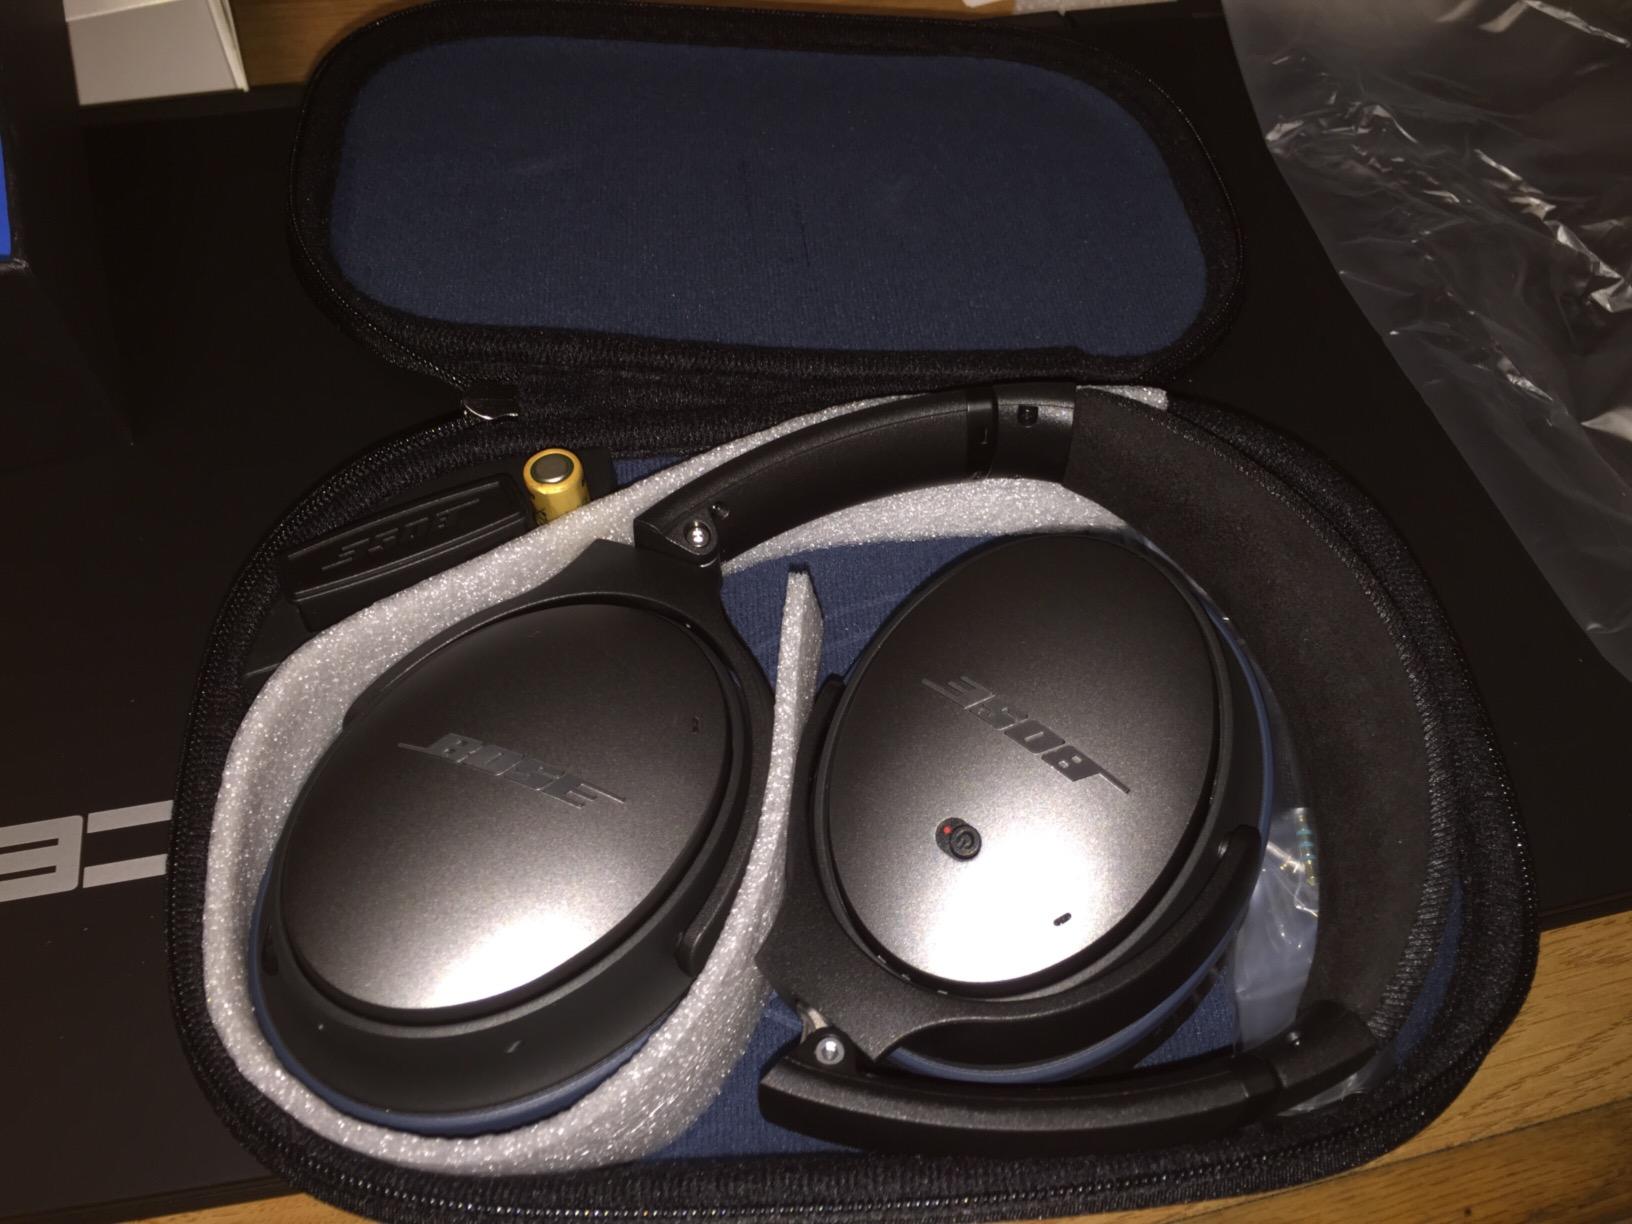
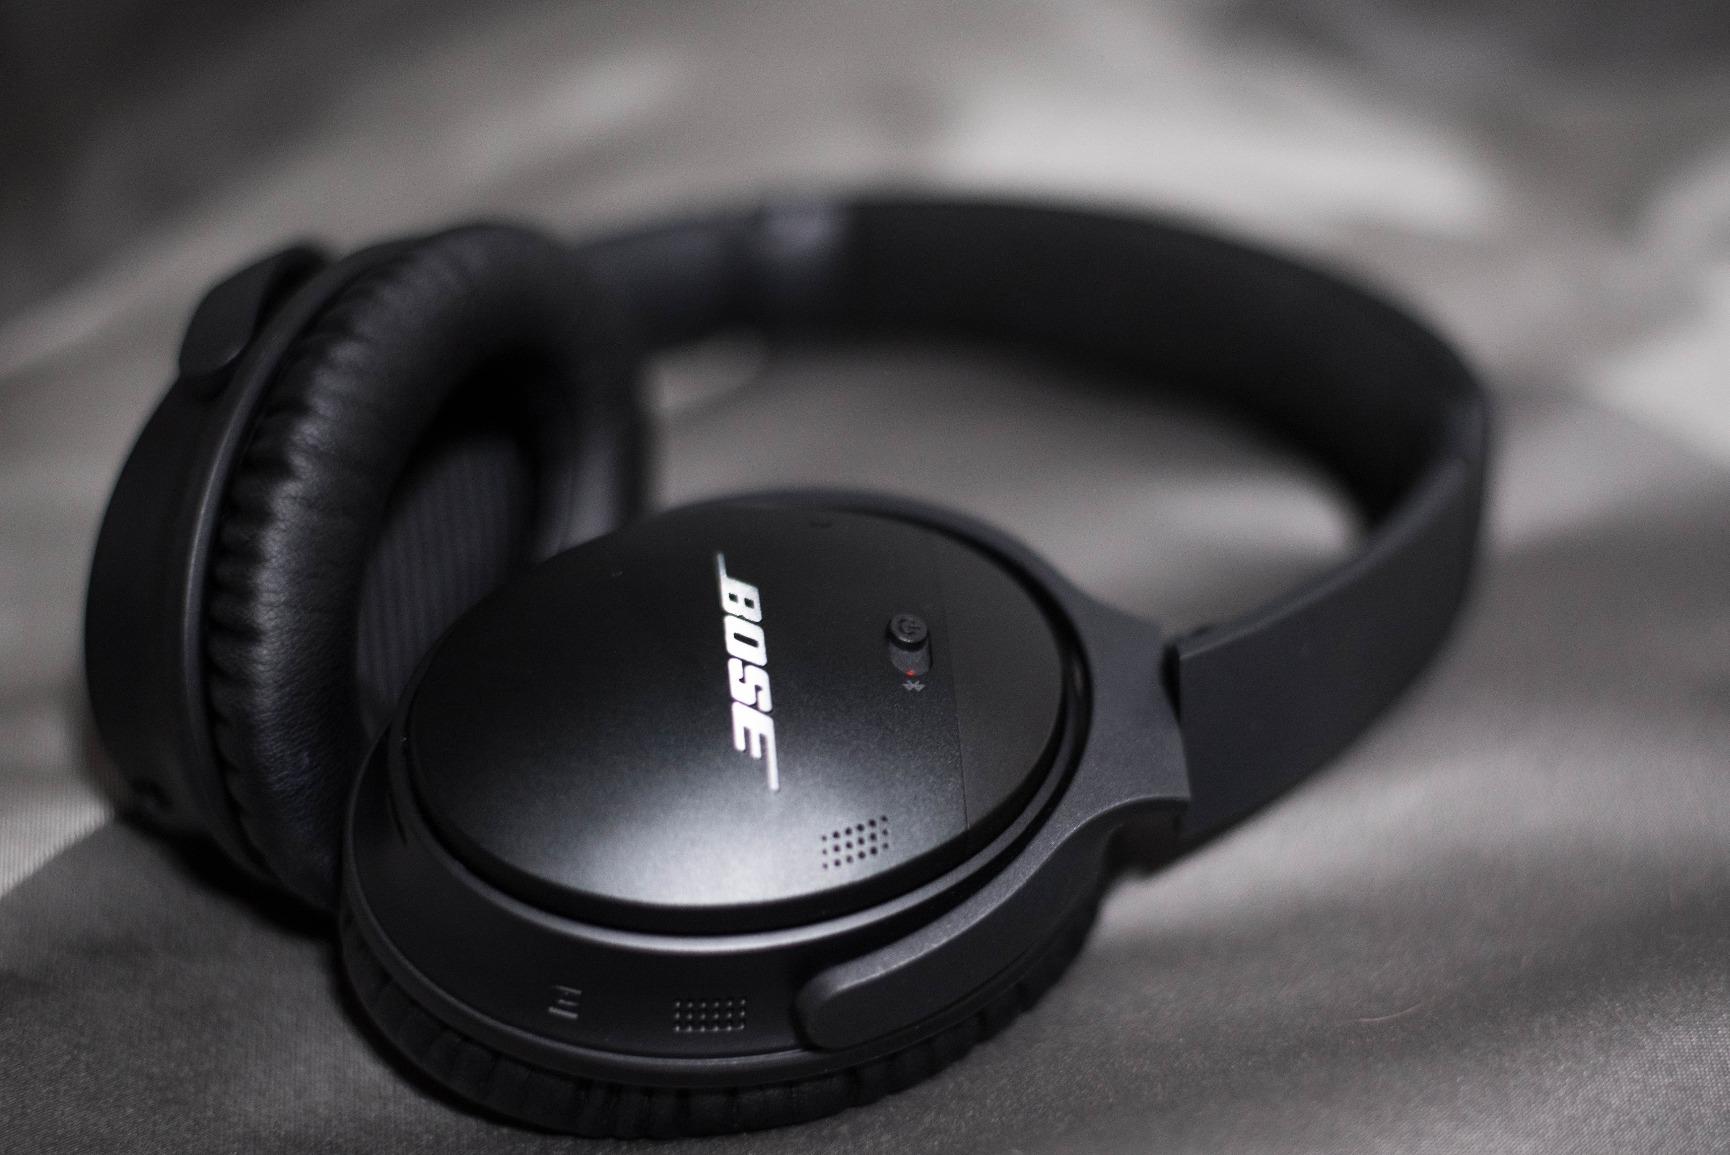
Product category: headphones
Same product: no